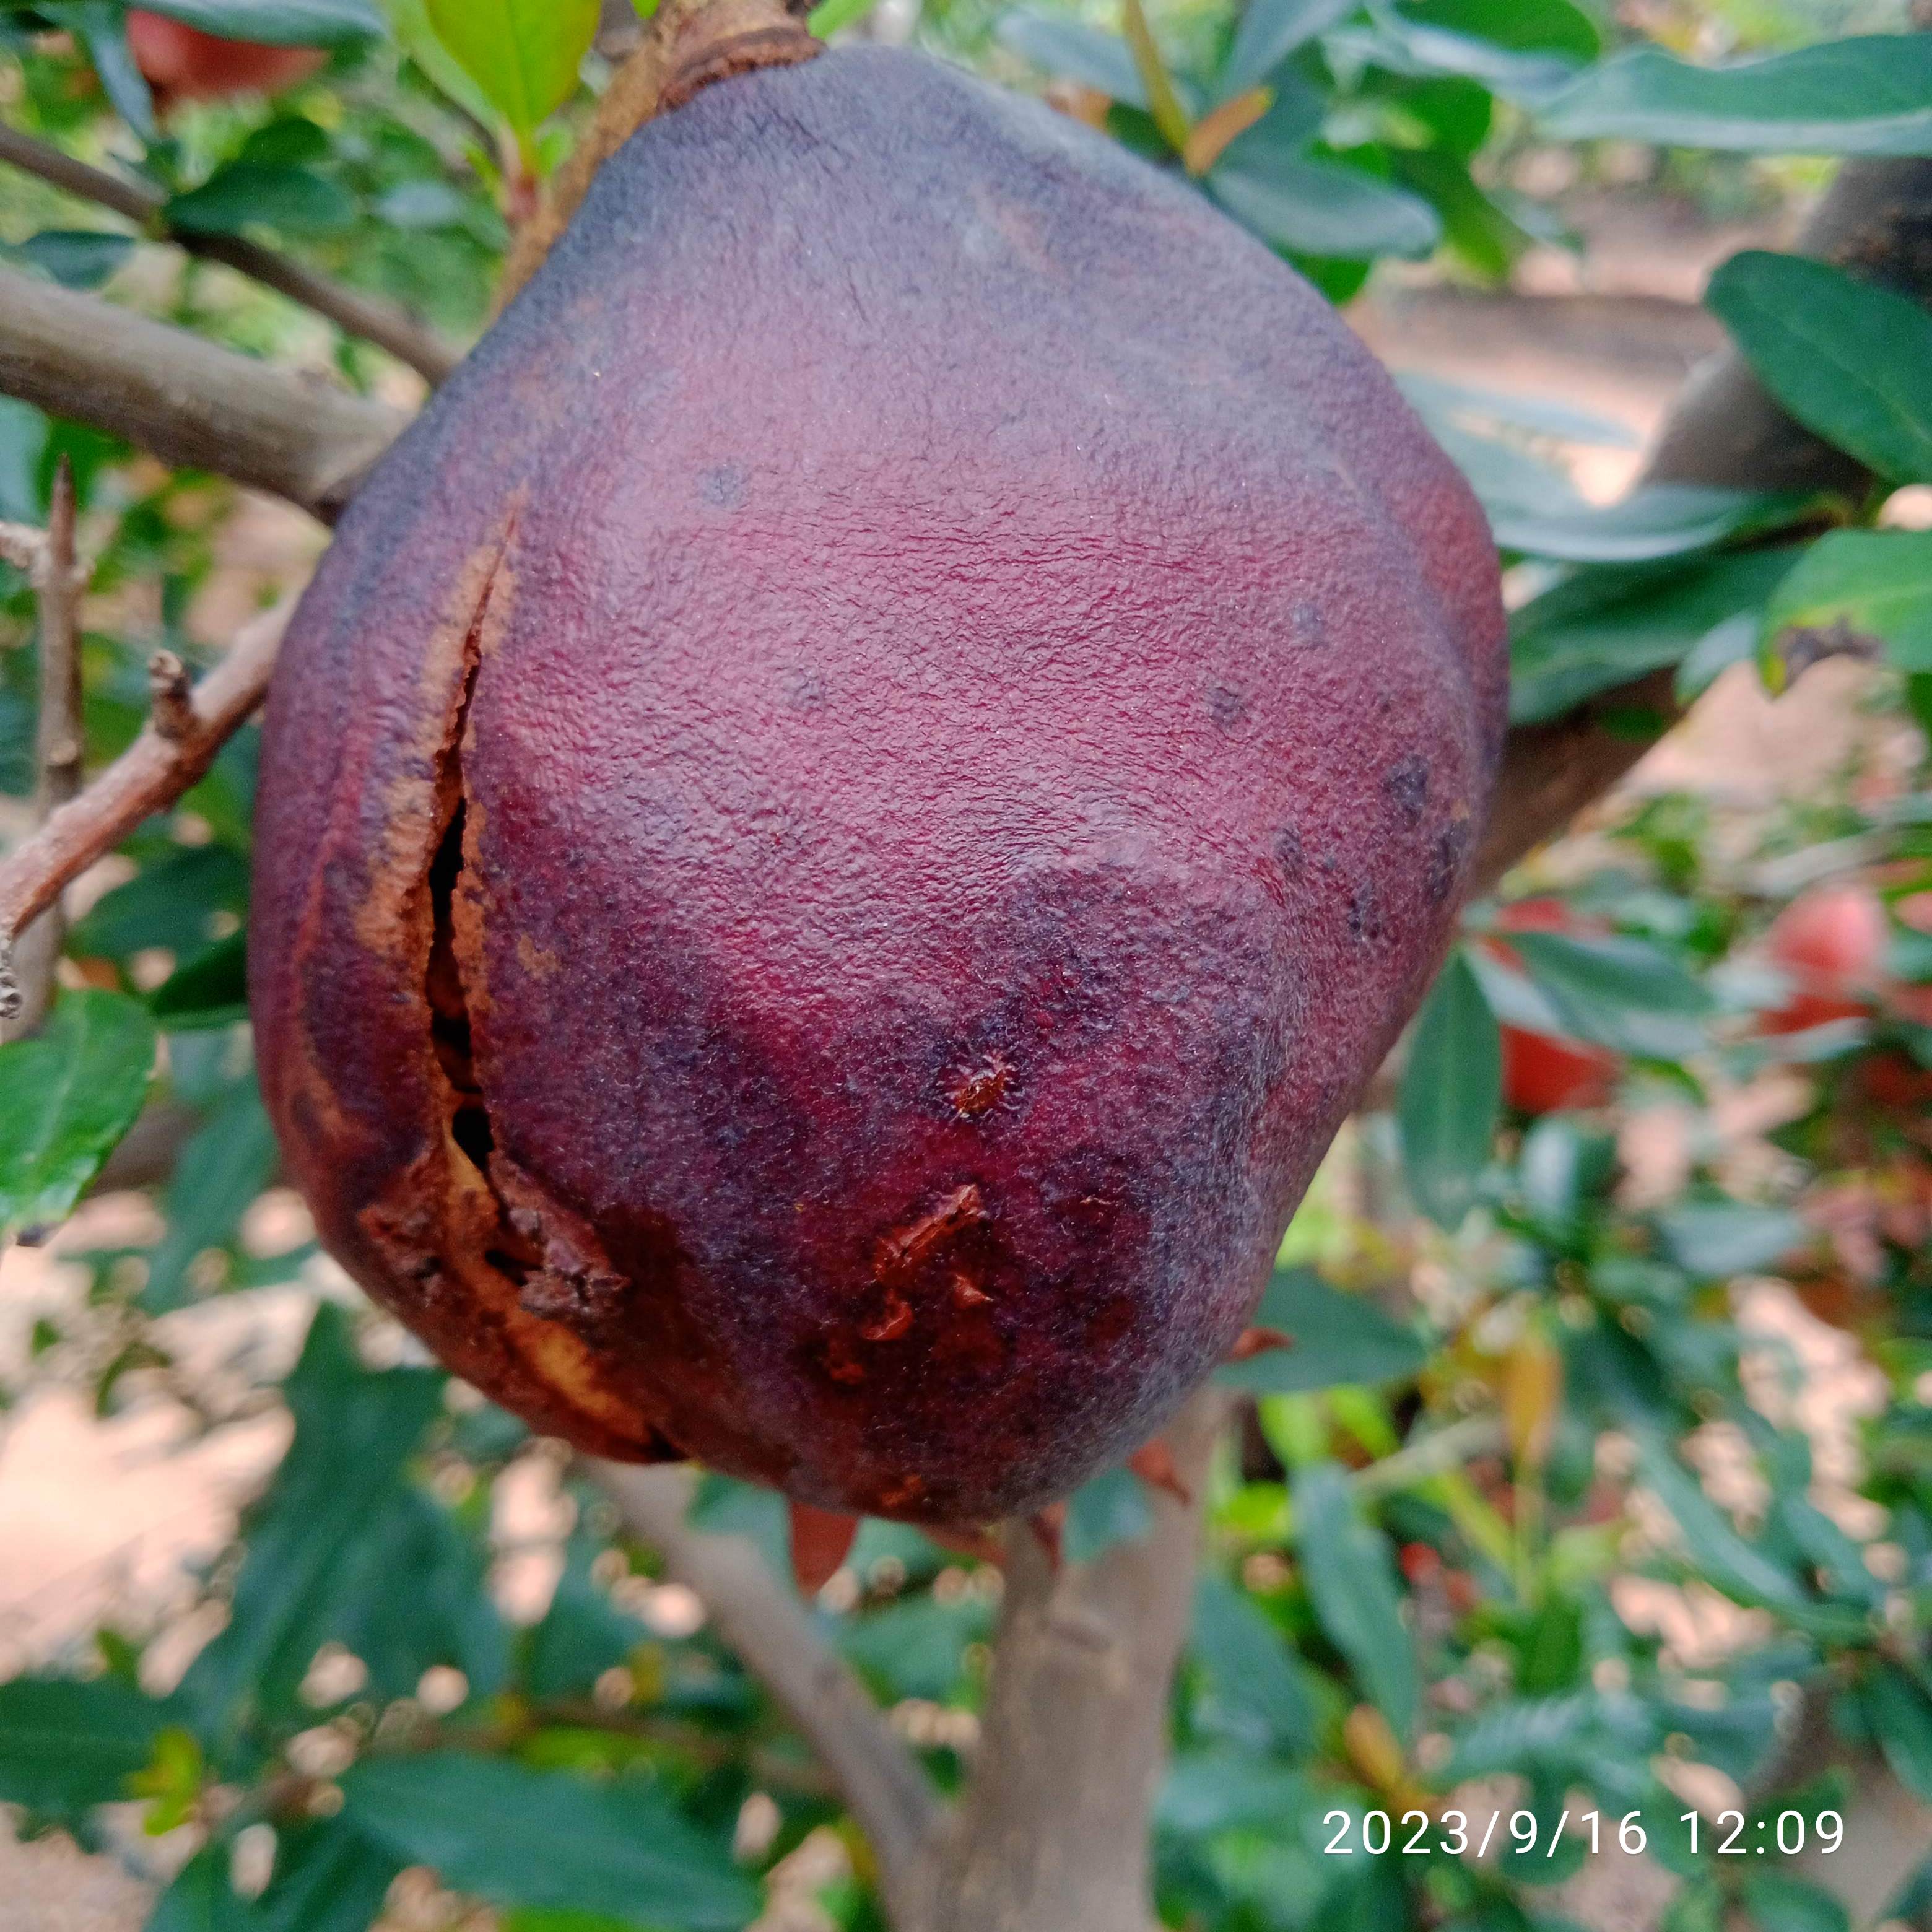
Label: Alternaria